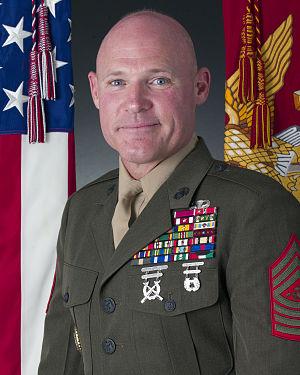
Le sergent-major du Marine Corps est un grade unique et une distinction du Corps des Marines des États-Unis.